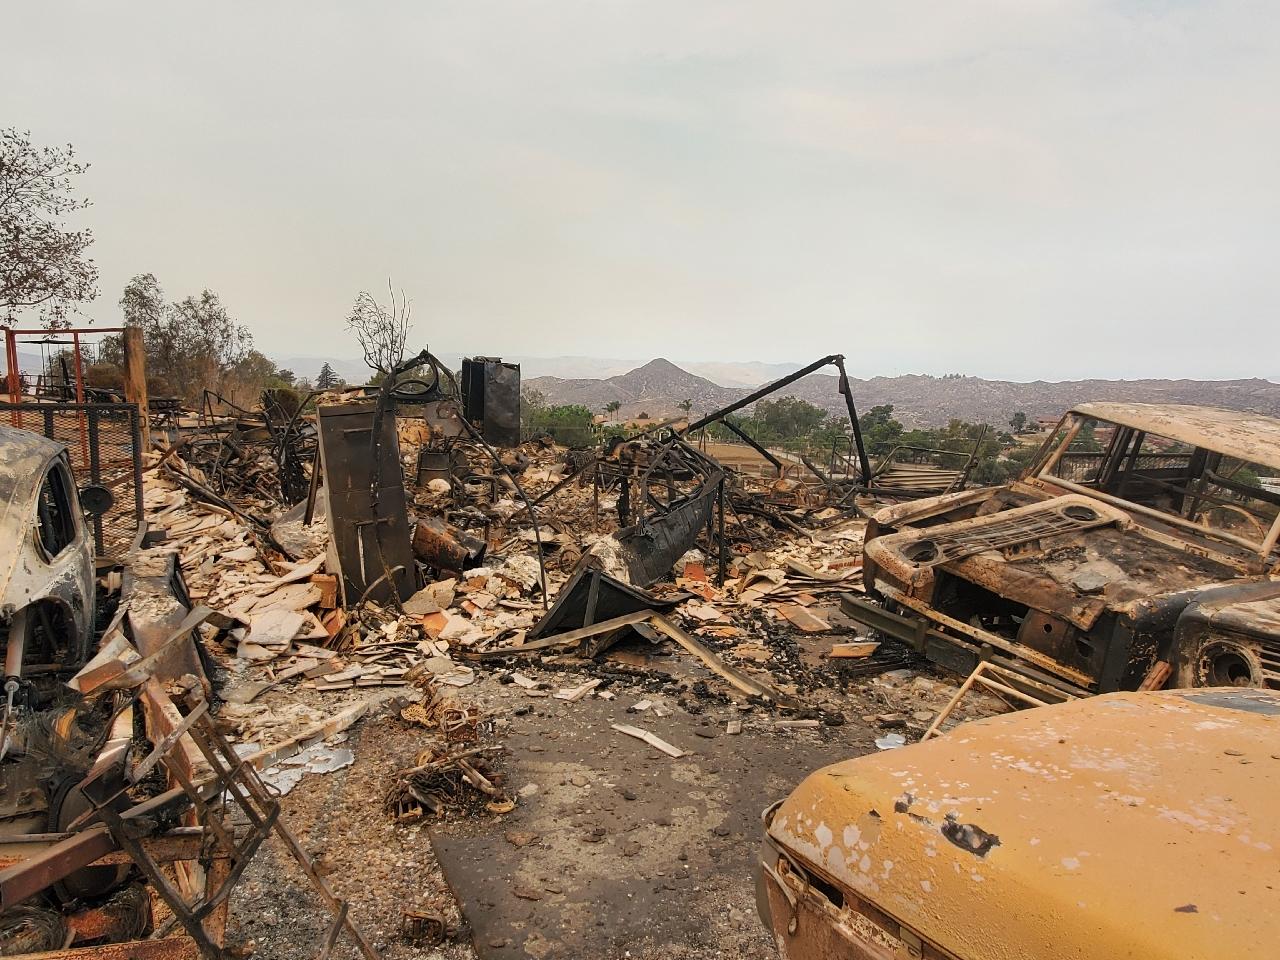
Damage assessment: destroyed